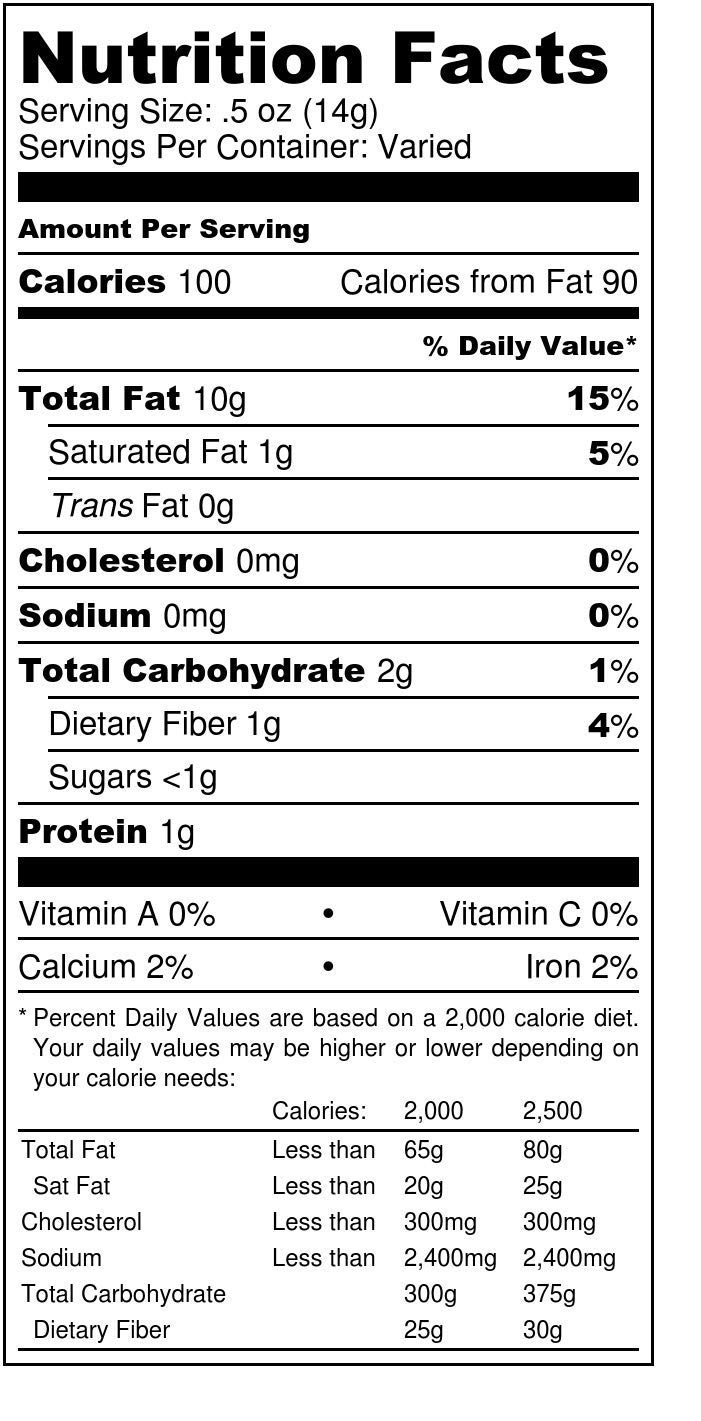
Item Name: INSHELL Texas Fresh Pecans 3-Pound Burlap Bag | In Shell | Millican Pecan since 1888 | San Saba, Texas
Value: 48.0
Unit: Ounce

Price: 34.99